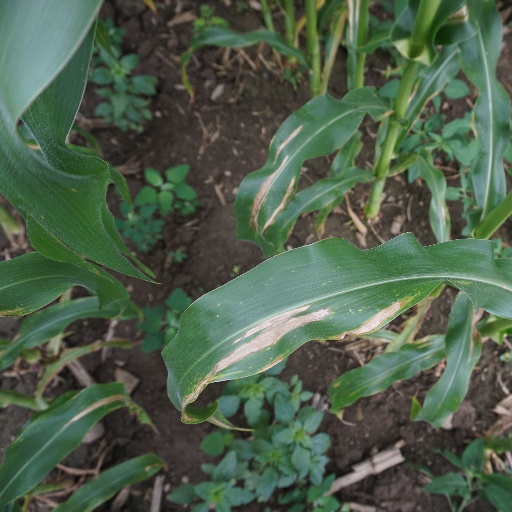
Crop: maize; corn